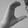
ASL letter: C